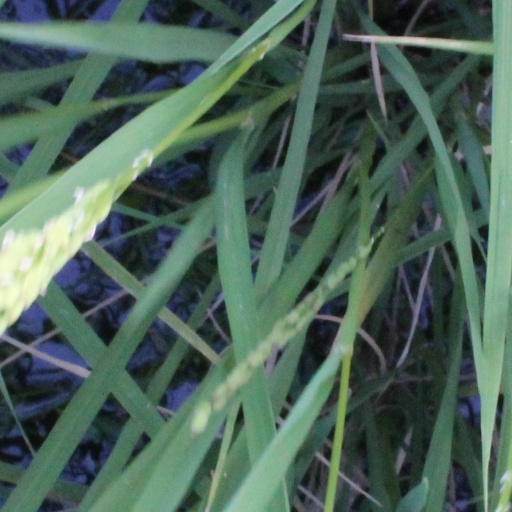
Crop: rice